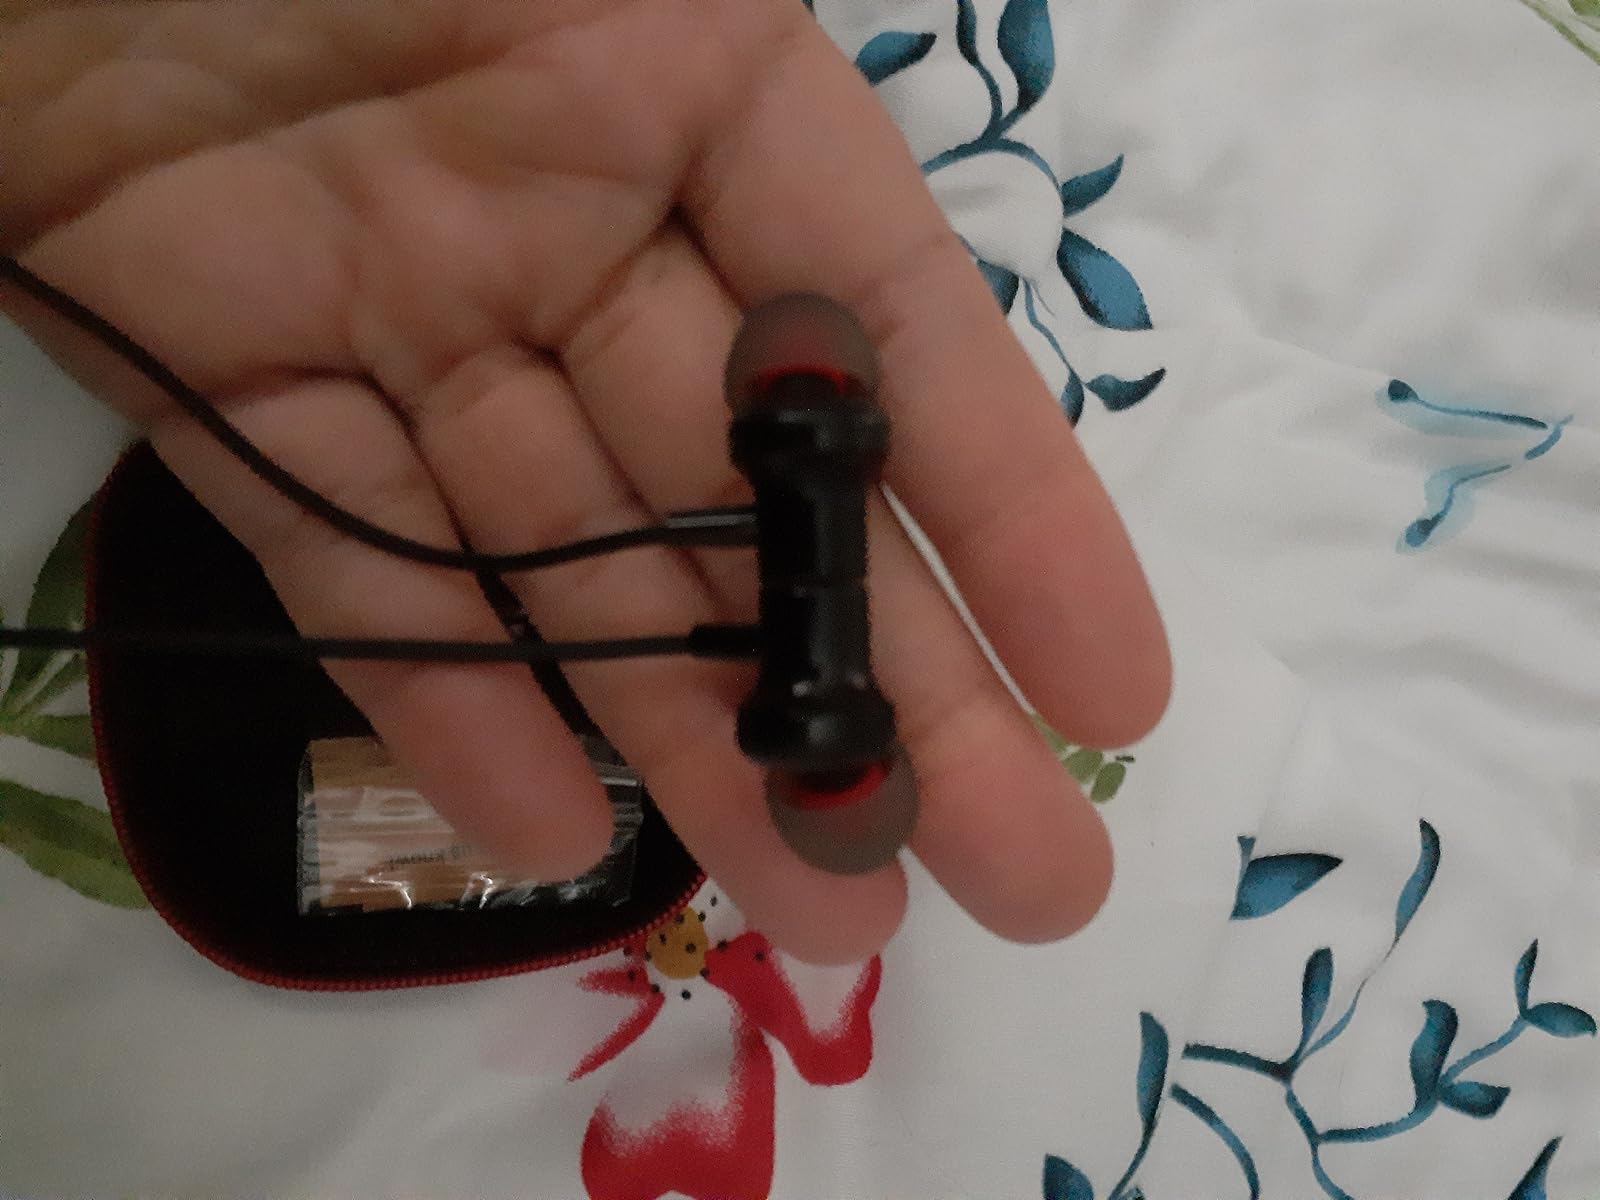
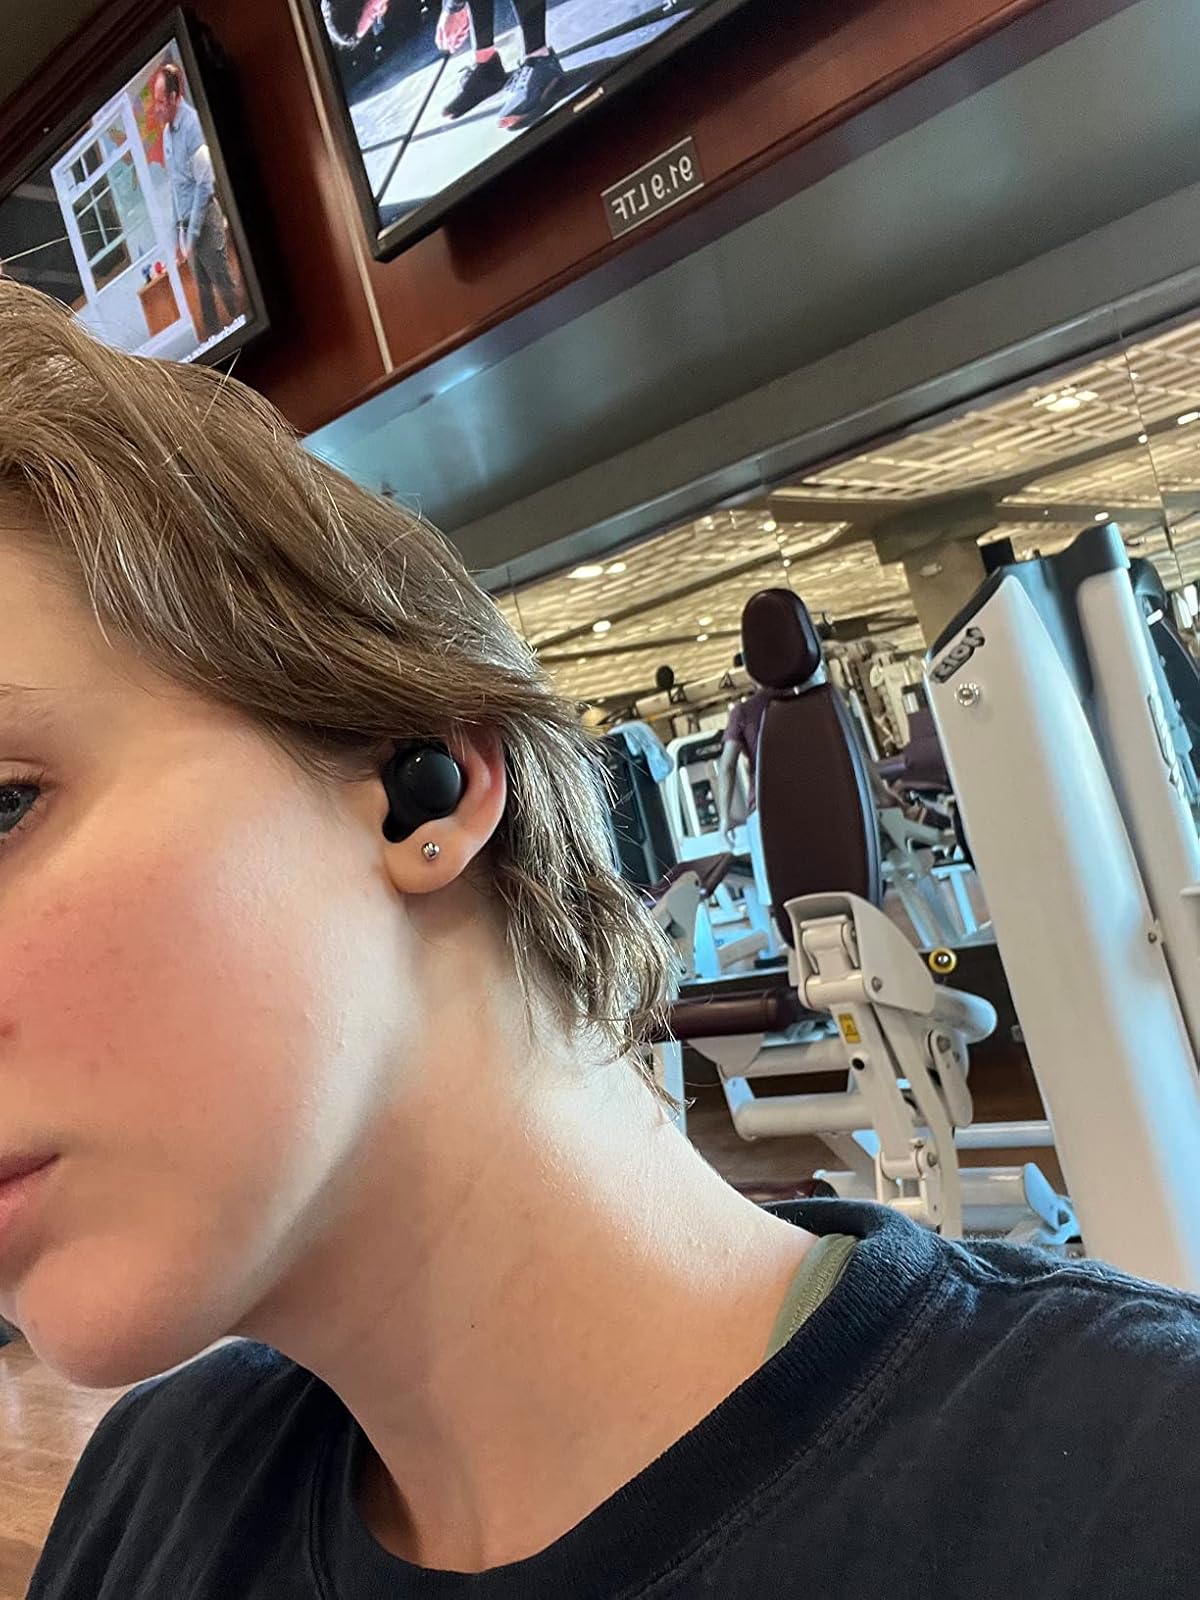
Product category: earbuds
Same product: no